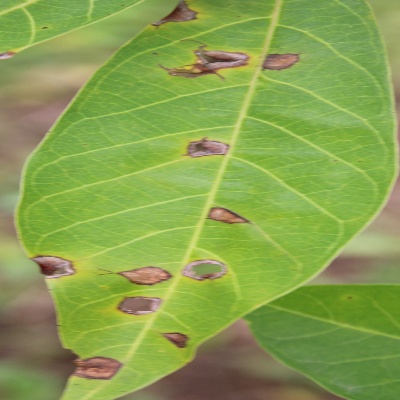
Crop: Cassava
Condition: brown spot